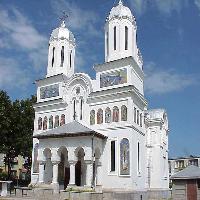
Weather: sun or clear